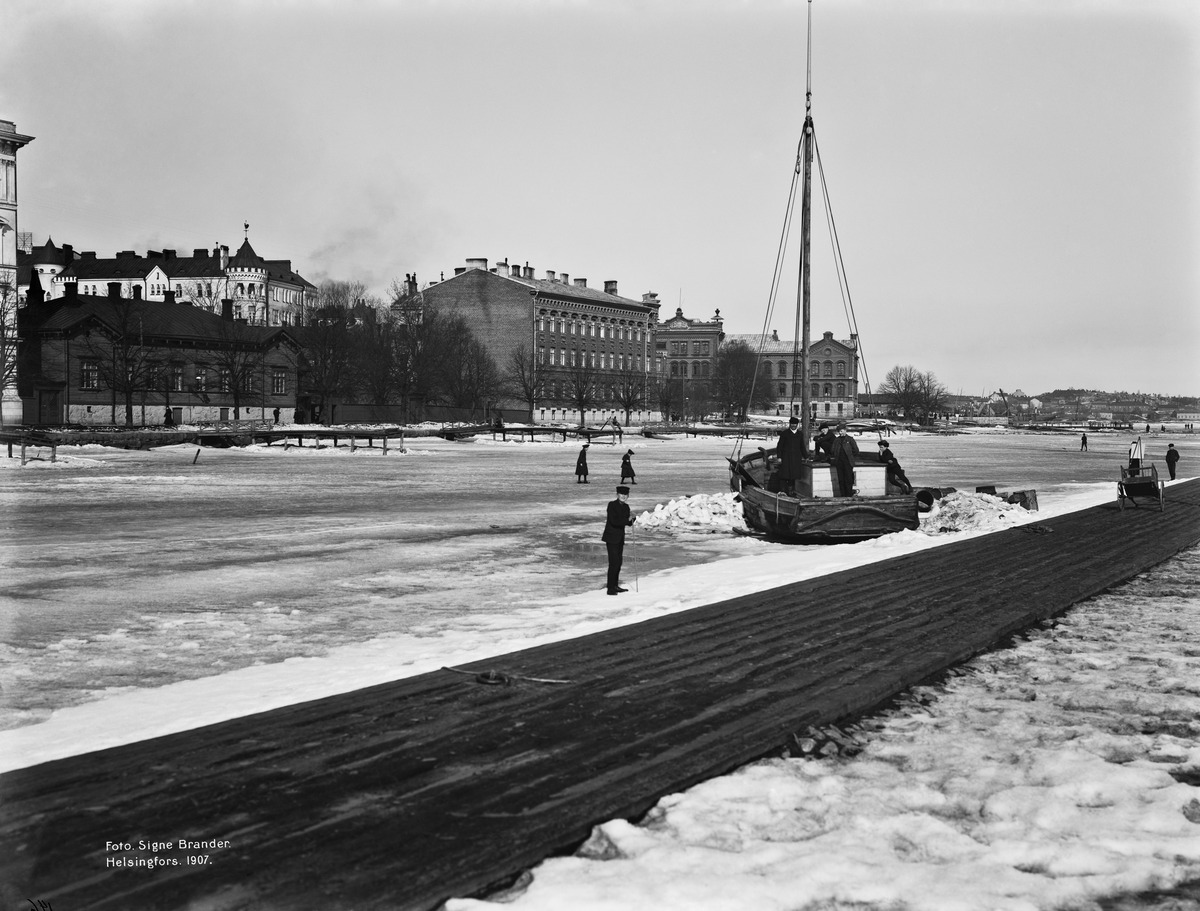
Pohjoissatama Halkolaituri
sisällön kuvaus: Pohjoissatama Halkolaituri. Taustalla Pohjoisranta 14, 16, 18. Taustalla Uudenmaan kasarmi, Liisankatu 1. mustavalkoinen
Kuvaaja: Brander, Signe, valokuvaaja
Ajankohta: kuvausaika 1907
Paikka: Suomi, Uusimaa, Helsinki, Kruununhaka Helsinki, Pohjoissatama. Pohjoisranta 14, 16, 18. Liisankatu 1
Aiheet: satamat, laiturit, talvi, jääpeite, laivat purjealus, kasarmit